Semma

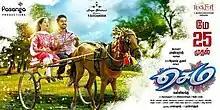
Theatrical release poster

Semma ( Awesome) is a 2018 Indian Tamil language action comedy film directed by Vallikanth and written by Pandiraj. The film stars G. V. Prakash Kumar and Arthana Binu, while Yogi Babu and Mansoor Ali Khan, among others, play supporting roles. Featuring music also composed by Prakash Kumar and cinematography by Vivekanand Santhosham, the film began production during early 2017 and released on 25 May 2018 to mixed reviews. It was later dubbed into Telugu as "Chinni Krishnudu".